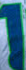
Number: 1